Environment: real
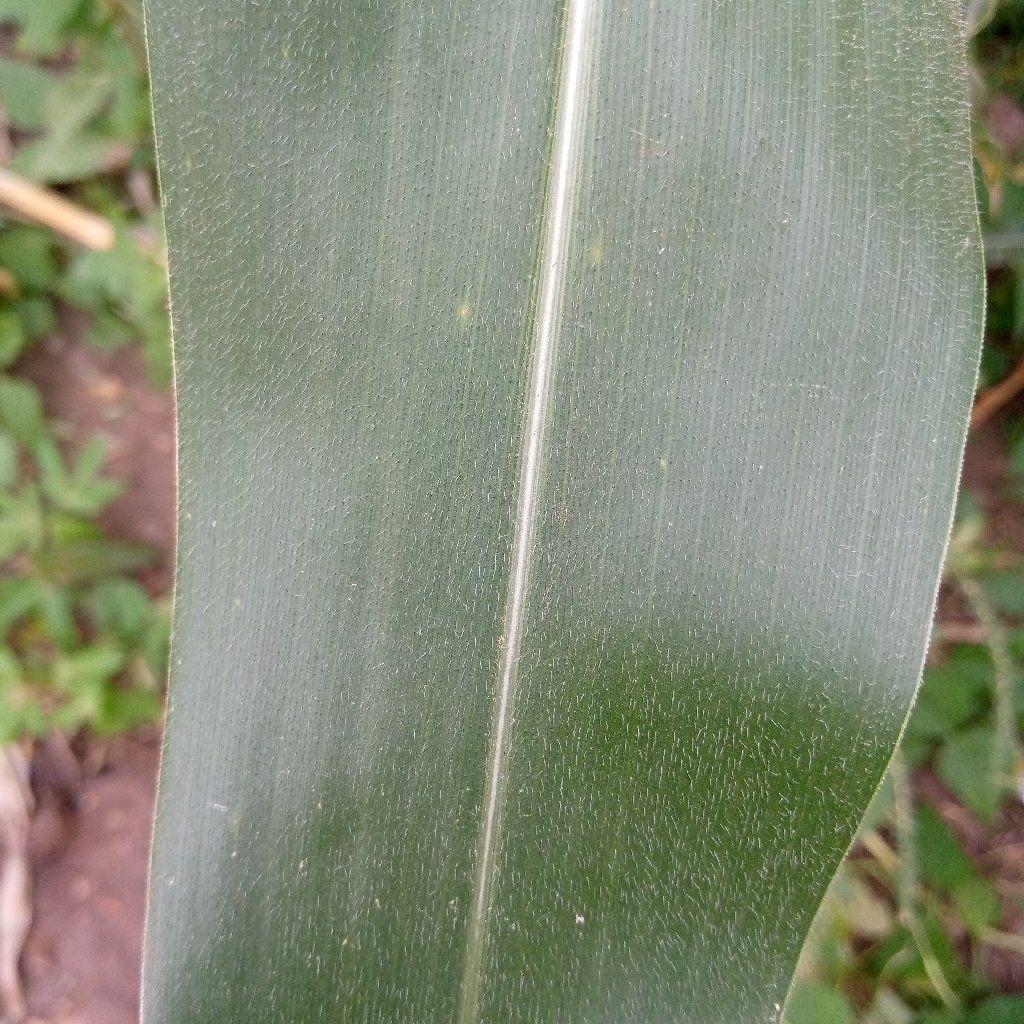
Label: healthy